Blacktip reef shark

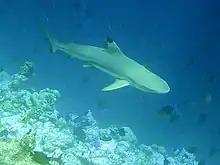
Adult blacktip reef sharks are often found patrolling reef ledges.

Along with the grey reef shark ("C. amblyrhinchos") and the whitetip reef shark ("Triaenodon obesus"), the blacktip reef shark is one of the three most common sharks inhabiting coral reefs in the Indo-Pacific. This species predominates in shallow habitats, while the other two are mostly found deeper. Fast-swimming and active, the blacktip reef shark may be encountered alone or in small groups; large "social" aggregations have also been observed. For the most part, juvenile and adult sharks are not segregated by sex, save for the movements of pregnant females to give birth. Individuals exhibit strong fidelity to particular areas, where they may remain for several years.